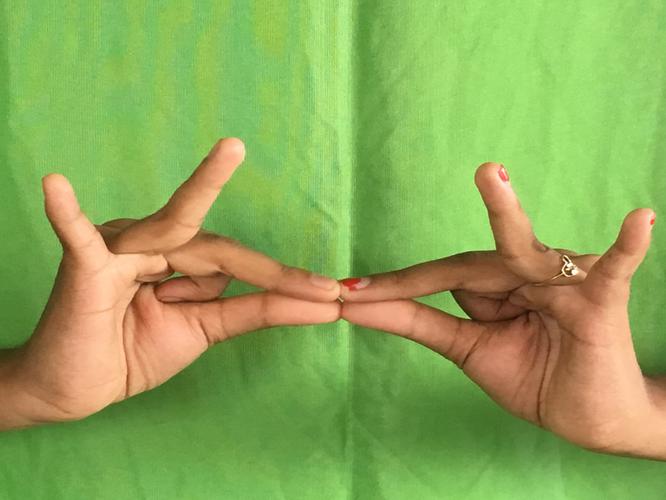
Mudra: Sakata
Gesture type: double_hand